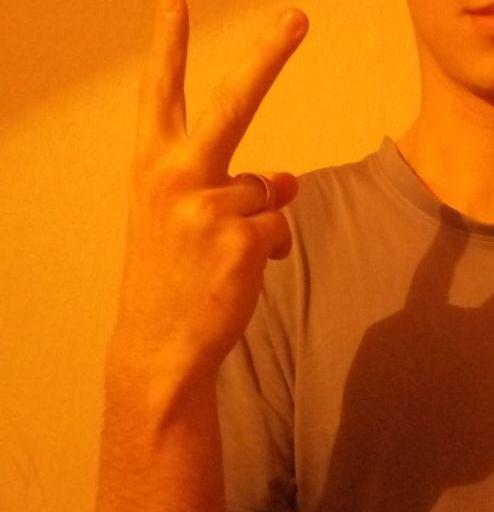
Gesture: peace_inverted